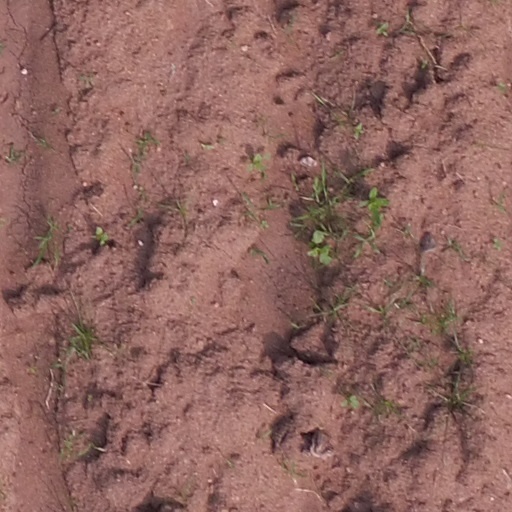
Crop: maize; corn